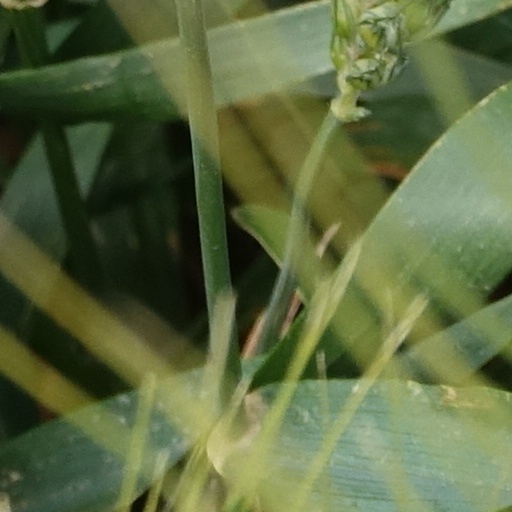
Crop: wheat